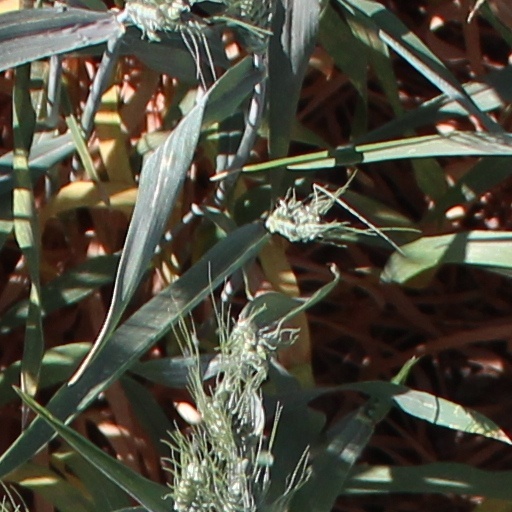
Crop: wheat